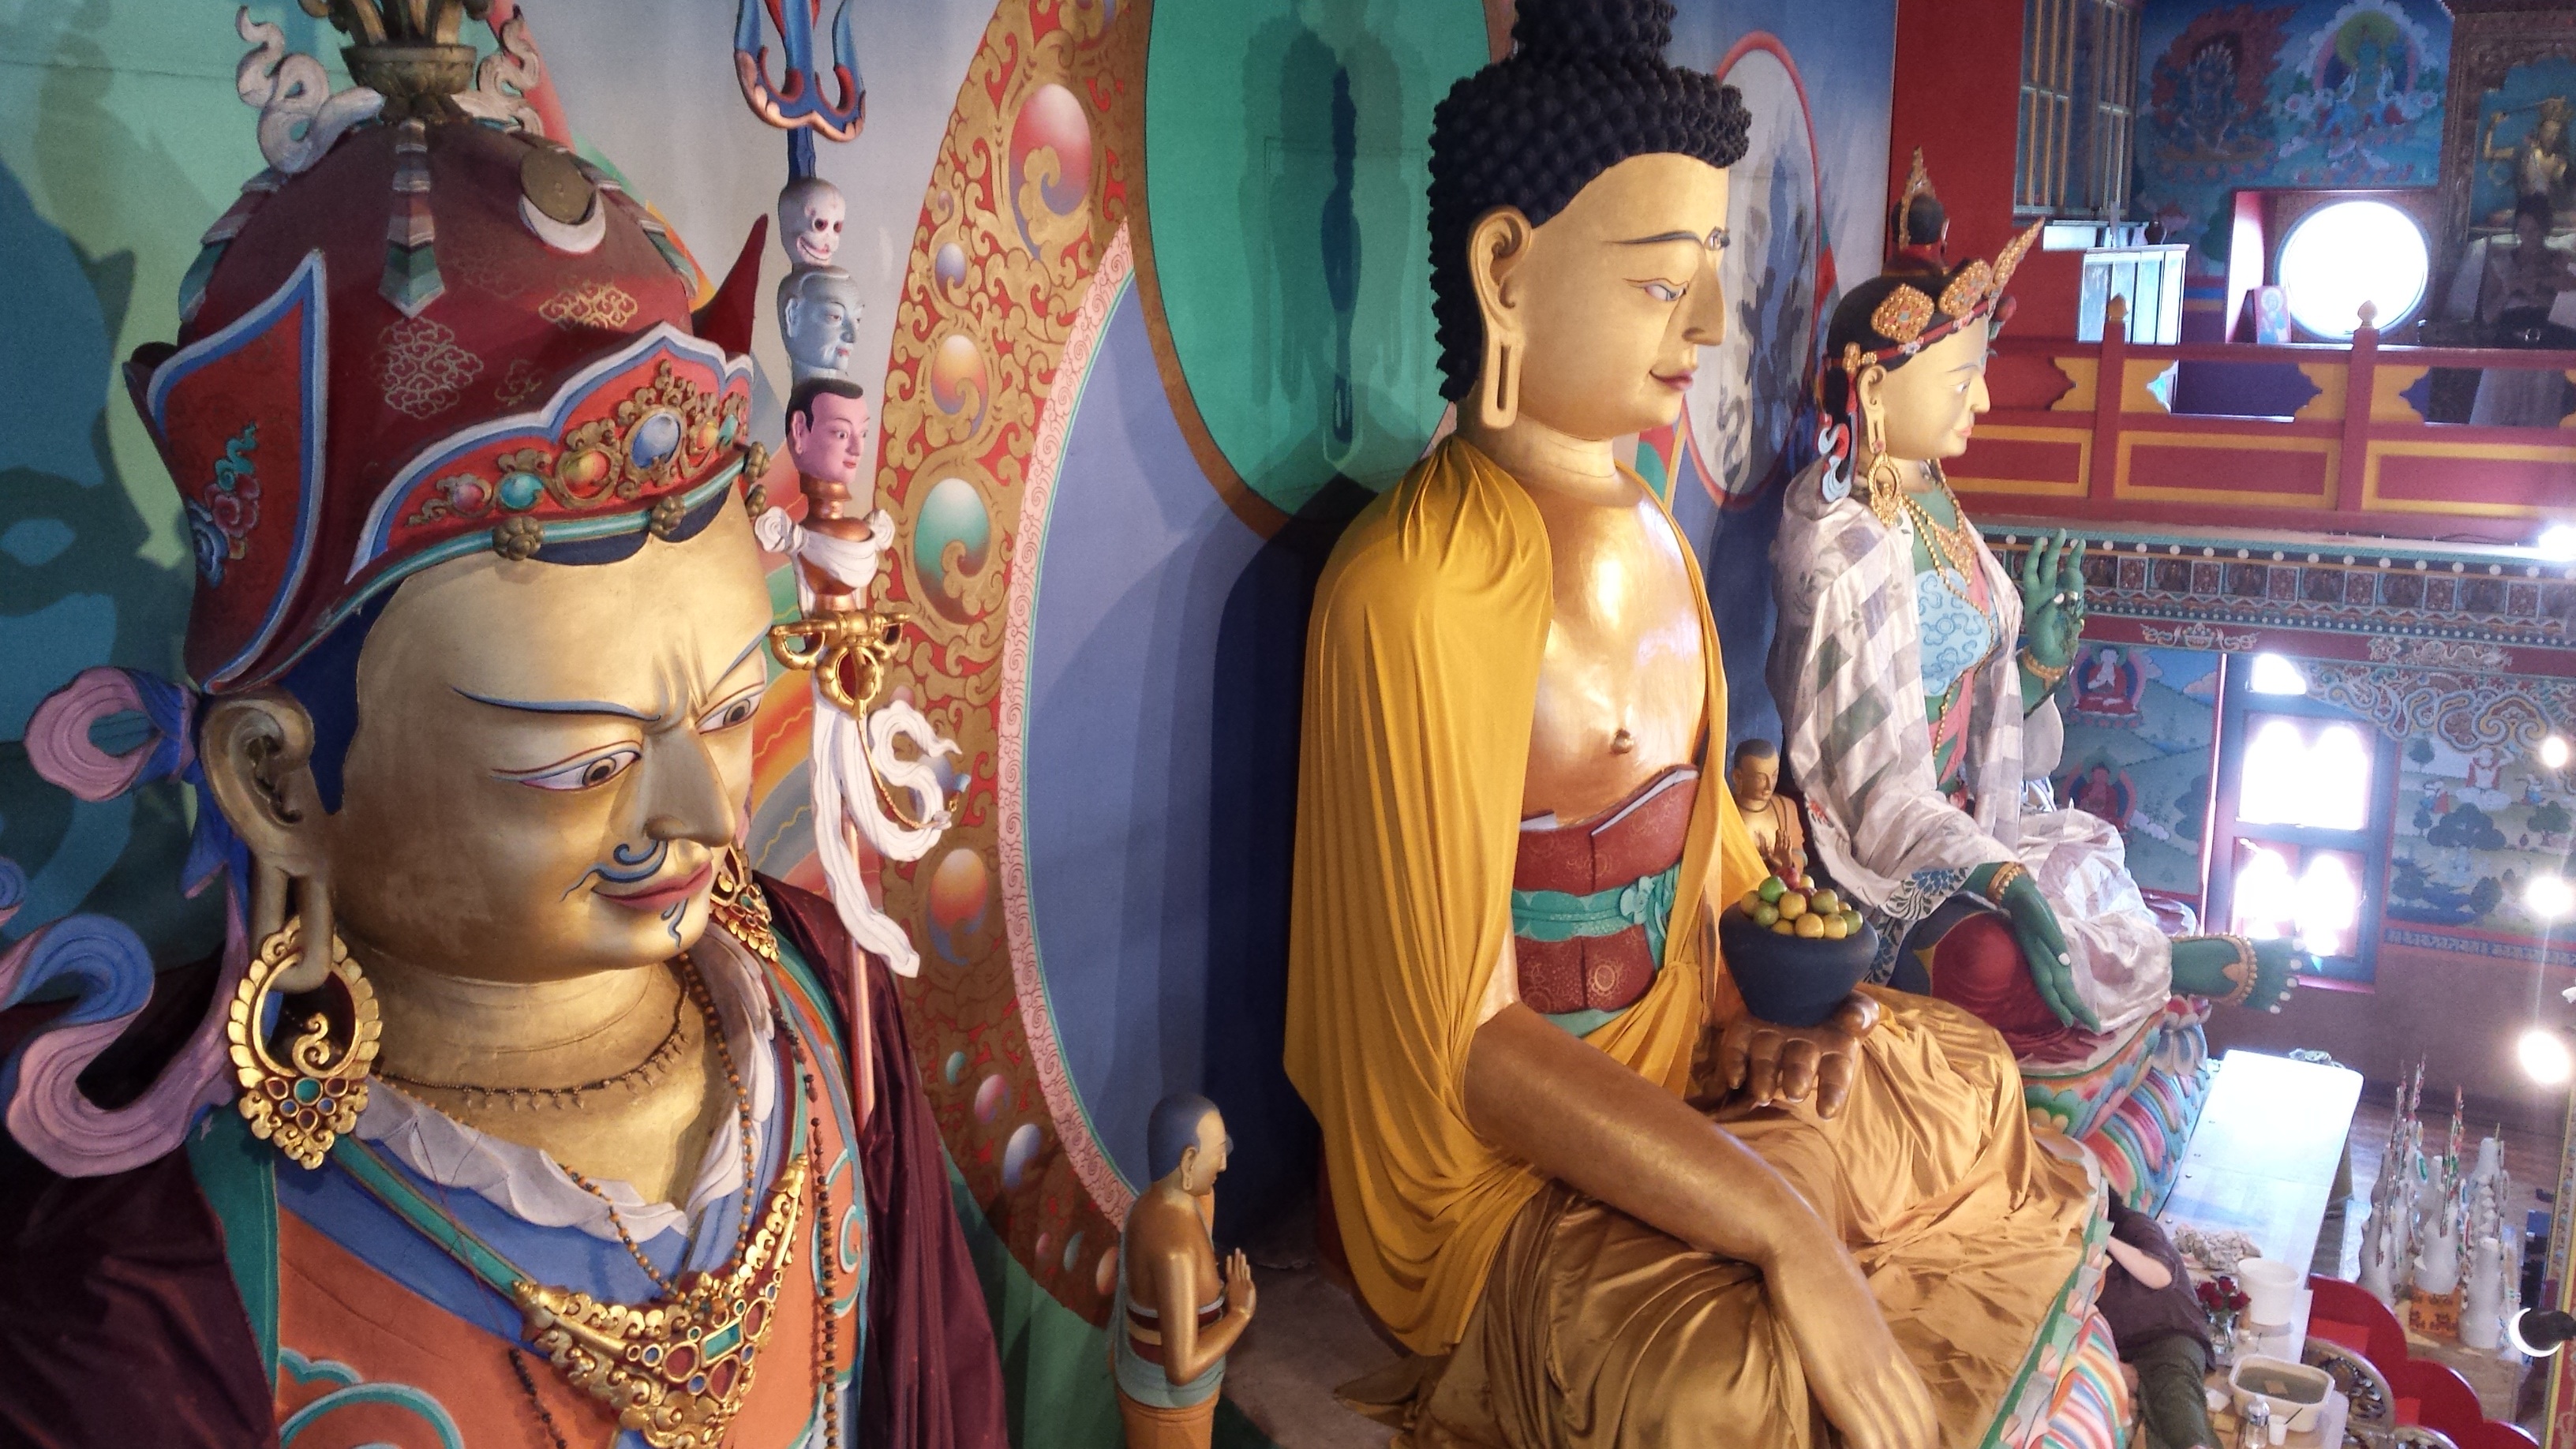
carnival, buddhism, colors, temple, gods